Jean-François Deniau

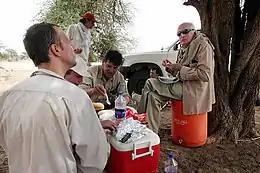
Deniau (right) in Darfur with Care, 2004

In 1958, he became the director of Foreign Relations for the European Commission. He was the author of the foreword of the Treaty of Rome. In 1963, he was named French ambassador to Mauritania and in 1967 he was appointed as one of the French European Commissioners, as a member of the Rey Commission, in 1970 followed by his membership of the Malfatti Commission. He was responsible for the accession negotiations of Great Britain, the Republic of Ireland, Denmark and Norway, and for assistance to developing countries.